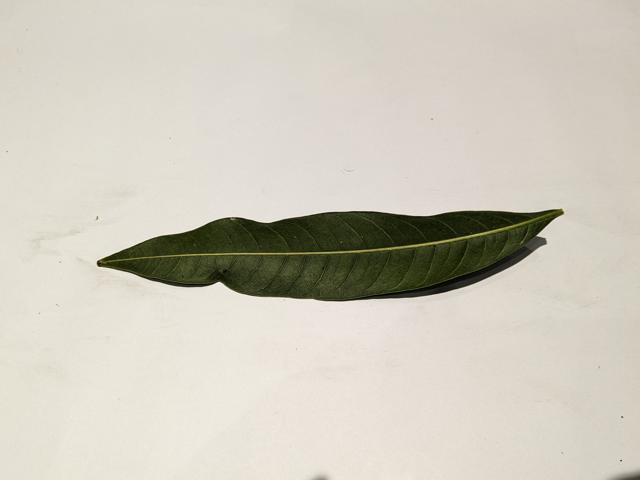
Mango leaf variety: Amrapali